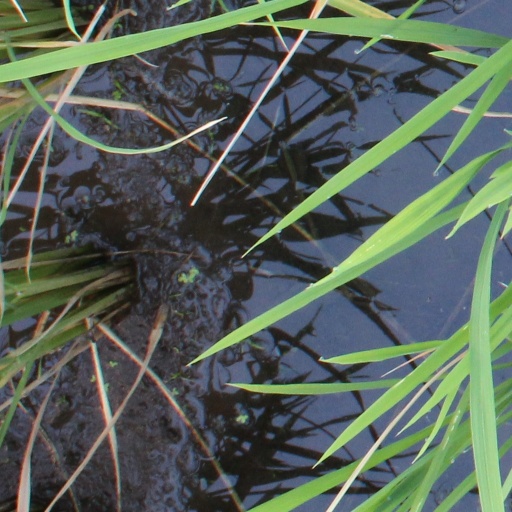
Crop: rice